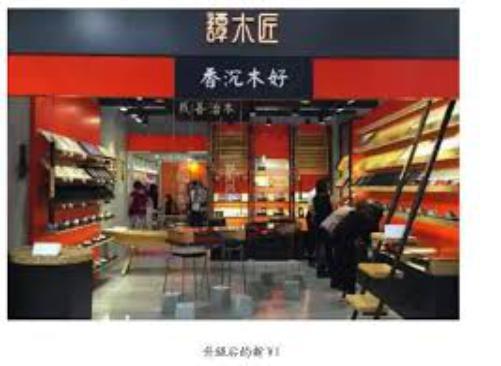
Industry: Necessities